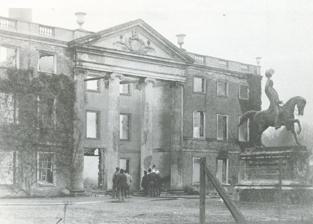
Building: Olantigh
Country: United Kingdom
Year built: 1911
Country house in Wye with Hinxhill, Kent, England, UK Olantigh after the 1903 fire with equestrian statue of John Erle-Drax Olantigh is an English house 1 mile (1.6 km) north of Wye in the civil parish of Wye with Hinxhill . The garden terraces and towered stable block were Grade II listed in 1989 and extend to 20 acres (8.1 ha), beside the Great Stour river . Garden features include a wide variety of trees with woodland walks; rockerys , shrubbery , herbaceous borders and extensive lawns . 51°11′55″N 0°56′48″E / 51.19862°N 0.94674°E / 51.19862; 0.94674 History The igh in the latter part of the name Olantigh often refers to islands, possibly a reference to the original dwelling being in the vicinity of an isle set in the River Stour. Alternatively, it has been proposed "Olentege" is Old English for "Holy Mount". During Julius Caesar 's 54 BC invasion of England he established a camp on the River Stour near to the present Olantigh. His forces faced several sharp  skirmishe with British forces attacking from their stronghold at Challock Wood . Kempe The first known holder of the manor of Olantigh was Sir Norman Kempe ( c. 1235 –1295). Notable Kempes to live at Olantigh included John Kemp (1380–1454), Archbishop of Canterbury , and his nephew Thomas Kempe (died 1489), Bishop of London . Sir Thomas Kemp rebuilt the house in 1508. Thornhill When Sir Thomas Kempe died c. 1607 without a son, Olantigh was sold to Sir Timothy Thornhill. In 1679 John Locke spent some time in residence as doctor for Caleb Banks , son of Sir John Banks ,  then a tenant there of Sir Timothy's stepson Henry Thornhill (died 1689). Royalist Colonel Richard Thornhill, the grandson of Timothy Thornhill, and husband of Lady Joanna Thornhill was described as chief agent in Kent of the 1655 Sealed Knot Penruddock uprising . As a result of his resistance to the Commonwealth , in 1706 (?) he was fined as a Delinquent by Parliament and allegedly became hopelessly involved in drinking and gambling . Eventually, and after much obstruction on his part, he obtained Parliamentary permission to appoint trustees that would sell the 600 acres (240 ha) estate and pay his debts. Following the Stuart Restoration Lady Thornhill joined her brother in Whitehall Palace and became a Woman of the Bedchamber to Catherine of Braganza Sawbridge Olantigh 1845 Olantigh was purchased in 1720 by Jacob Sawbridge , a director of the South Sea Company though his position was subsequently reduced by its crash. Daniel Defoe described him as one of the three capital sharpers of Britain . He was expelled from the parliamentary pocket borough of Cricklade with his property forfeit by Parliament to compensate victims of his schemes. Nevertheless he held on to his home at Olantigh until death in 1748. Jacob's grand-daughter, the whig , republican historian, Catharine Macaulay , (1731–1791) was born and brought up at the house. Jacob's son John built his finances through two marriages to wealthy brides and refaced the front of the 1508 building. John's son John Sawbridge again increased the family's fortunes through advantageous marriages, and substantially extended the Olantigh mansion. His additions included the massive Georgian stone portico and pediment . He became Lord Mayor of London in 1773. According to Hasted , by 1798 Sawbrige's Olantigh estate encompassed half of the [Wye] parish including Wye Court , Harville, Coldharbour, Fanns Wood , Wye Downs and Naccolt. The Gentleman's Magazine in 1795 described his home as the magnificent seat of Olantigh , but that would just be a starting point for his grandson. Zenith Olantigh before 1903 fire Olantigh before 1903 fire The estate passed down to John Samuel Wanley Sawbridge , (1800–1887) on his father's death in 1851. The son was Member of Parliament for Wareham 1841–57, 1859–65 and 1868–80 without a single statement recorded in Hansard . On 1 May 1827 he married Jane Frances Erle-Drax Grosvenor at St George's Church, Hanover Square , London. After the 1828 death of her brother, his wife's fortune included Charborough House and Ellerton Abbey estates, as well as sugar plantations in Barbados and Jamaica. Sawbridge then appended his wife's family name of Erle-Drax to his own though commonly referred to by the much shorter nickname The Mad Major , or less kindly as The Wicked Squire . Following abolition of slavery , Erle-Drax received £4,293 12s 6d compensation in 1836 for the 189 slaves he had to free. Erle-Drax's passion was building. At Charborough he constructed a 3 miles (4.8 km) long wall, while in Kent additions included picture galleries and Venetian towers , one of which is extant on the stable block. To reflect this new grandeur the extended house was renamed Olantigh Towers . Its north side facing the River Stour grew to 200 feet (61 m) wide. Galleries were laden with Italian Renaissance paintings, and other works, from artists including Ruisdael , Lorain , Bugiardini , Fidanza , Aspertini , Raphael , Bertucci and Melone . Landscape works included widening a canalised branch taken off the river to form an ornamental lake with island, and to the east of Olantigh Road extensive parkland and a 3 hectares (7.4 acres) circular walled kitchen garden. By 1878, Olantigh was particularly noted for its statuary . Erle-Drax had an equestrian statue of himself erected in front of the house's grand portico and stags, the Erle-Drax mascots, were placed prominently. He purchased the Hubert Fountain Fire In December 1903, Olantigh was owned by The Mad Major's nephew, Wanley Elias Sawbridge Erle-Drax, vicar of Almer , Dorset, when fire gutted the Georgian mansion. He only escaped by climbing down ivy on the exterior walls clutching his wife's portrait and jewellery . The cause had been a chimney fire in the dining room. A fire engine was summoned by bicycle and Ashford 's horse drawn steam pumper responded, drawing water from the ornamental lake, but much of the house was devastated; the roof collapsed. Many priceless objects including paintings, sculpture and carvings were lost, including a malachite vase which Queen Victoria once wished to purchase . Fortunately the picture gallery was saved by an iron door and the family's archives survived. The household temporarily moved to nearby Withersdane Hall which had been added to Olantigh's estate in 1867. Olantigh rebuilt 1911 In 1910, Erle-Drax commissioned architects A. Barnett Brown and Ernest Barrow to design a new house incorporating the original stone portico . The footprint was moved, with the portico 70 feet (21 m) from its original position, and the smaller scale, red-brick mansion was finished in 1911. The architects were best known for maintenance on masonic premises and this is an unusual example of a completed residence among their work. Hubert Fountain The Hubert Fountain, 2016 In 1912, an ornate cast iron fountain and pair of large stag statues at Olantigh were sold to Ashford Urban District Council Chairman, George Harper and removed to Ashford's municipal Victoria Park. The stags were salvaged for scrap in World War II but as of 2022 [update] , the Hubert Fountain survives and is Grade II* listed . It had originally been displayed at the Great Exhibition of 1862 , one of a pair at the entrance to the Royal Horticultural Society 's 22 acres (8.9 hectares) gardens at South Kensington . John Samuel Wanley Sawbridge Erle-Drax bought the fountain for £3,000 and moved it to Olantigh. The other fountain of the pair was acquired by Daniel Ross; transported to Edinburgh , and now stands on Princes Street as the Ross Fountain . Tragically Harper committed suicide, three weeks after donating the fountain, placing his head on a railway track by Ashford Warren ahead of an express train . Loudon In 1912, the house was let to John Hope Loudon, who redeveloped the gardens and partially filled in the ornamental lake to form water and bog gardens . His son, Francis William Hope Loudon, purchased Olantigh in 1935. The Erle-Drax family sold by auction some of the furniture they had left there. After World War II , the dwelling proved too large, and the, former picture gallery, west wing which provided two-thirds of the accommodation was demolished in the mid-1950s, leaving a house today only a fifth as large as pre 1903 fire. The Engineer 's November 1921 edition featured a novel sewage treatment and aeration system installed at Olantigh Towers. The arrangement devised by a former lecturer at the nearby South Eastern Agricultural College fed water from a weir on the River Stour to a turbine that powered chain pumps and blowers . The article claimed a reduction in odour and land required relative to traditional techniques. The modernisation used parts from a pre-existing sewage treatment system that had been built to deal with 1,000 imperial gallons (4,500 L) of raw human sewage daily – rather more than was required for the 1911 mansion. As of 1995 [update] there was still a weir extant on the Stour at Olantigh. From 1964 to 1977, Olantigh hosted Alfred Deller 's intimate salon , Stour Music Festival . Performers that participated included Deller,  his son Mark , Maurice Bevan and Concentus Musicus . Alex Loudon (born 1980), from Olantigh, has played cricket for Kent and Warwickshire . The great storm of 1987 caused catastrophic damage to established gardens and woodland at Olantigh. Description ...A drive leads off Olantigh Road through mid C19 rendered brick gate piers surmounted by urns at a lodge located c. 200 m to the south-east of the house. It runs north-west across the pleasure grounds to arrive at the forecourt below the north-east front. A second drive branches off Olantigh Road at a point c. 380 m further to the south; this runs north to the stable block which stands immediately to the south-west of the house. ...Olantigh Towers is a country house built of red brick with ashlar dressings under a plain tiled and hipped roof . It has a two-storey main block, with a seven- bay front and two rear wings off the south-west front. The entrance on the north-east front is marked by a projecting central Ionic pediment , the doors being flanked by niches containing paired sculptures of children. ...Much of the garden surrounding Olantigh Towers is enclosed by a mid C19 wall. Below the south-east front of the house is a formal terrace leading onto a large lawn with a circular fountain basin at its centre. The terrace was laid out as part of the mid C19 developments. At the western end of the terrace is an elaborate underground room, with an ornamental front of possibly C18 date, which may have been an undercroft or the cellar of a garden building. Above it stands a rockery laid out by Mrs Loudon in the early C20. ...On the north-east side of the house parterres , again focused on a fountain, lead into woodland groves planted in the 1850s on the rising ground from where there are views down to the house. ...Beyond the north-east lawn, c 100m to the north of the house, in the space between the two arms of the Great Stour river lies a water garden and bog garden . It is laid out with streams , pools, and bridges, a group of yews which stood on the island in the mid C19 lake having been retained as a feature. — Historic England, 2001 In popular culture Author Russell Hoban may have repurposed Olantigh as "The Aulders" in his 1980, post apocalyptic novel Riddley Walker . Wye became "How"; Withersdane , "Widders Dump", and Ashford "Bernt Arse". References